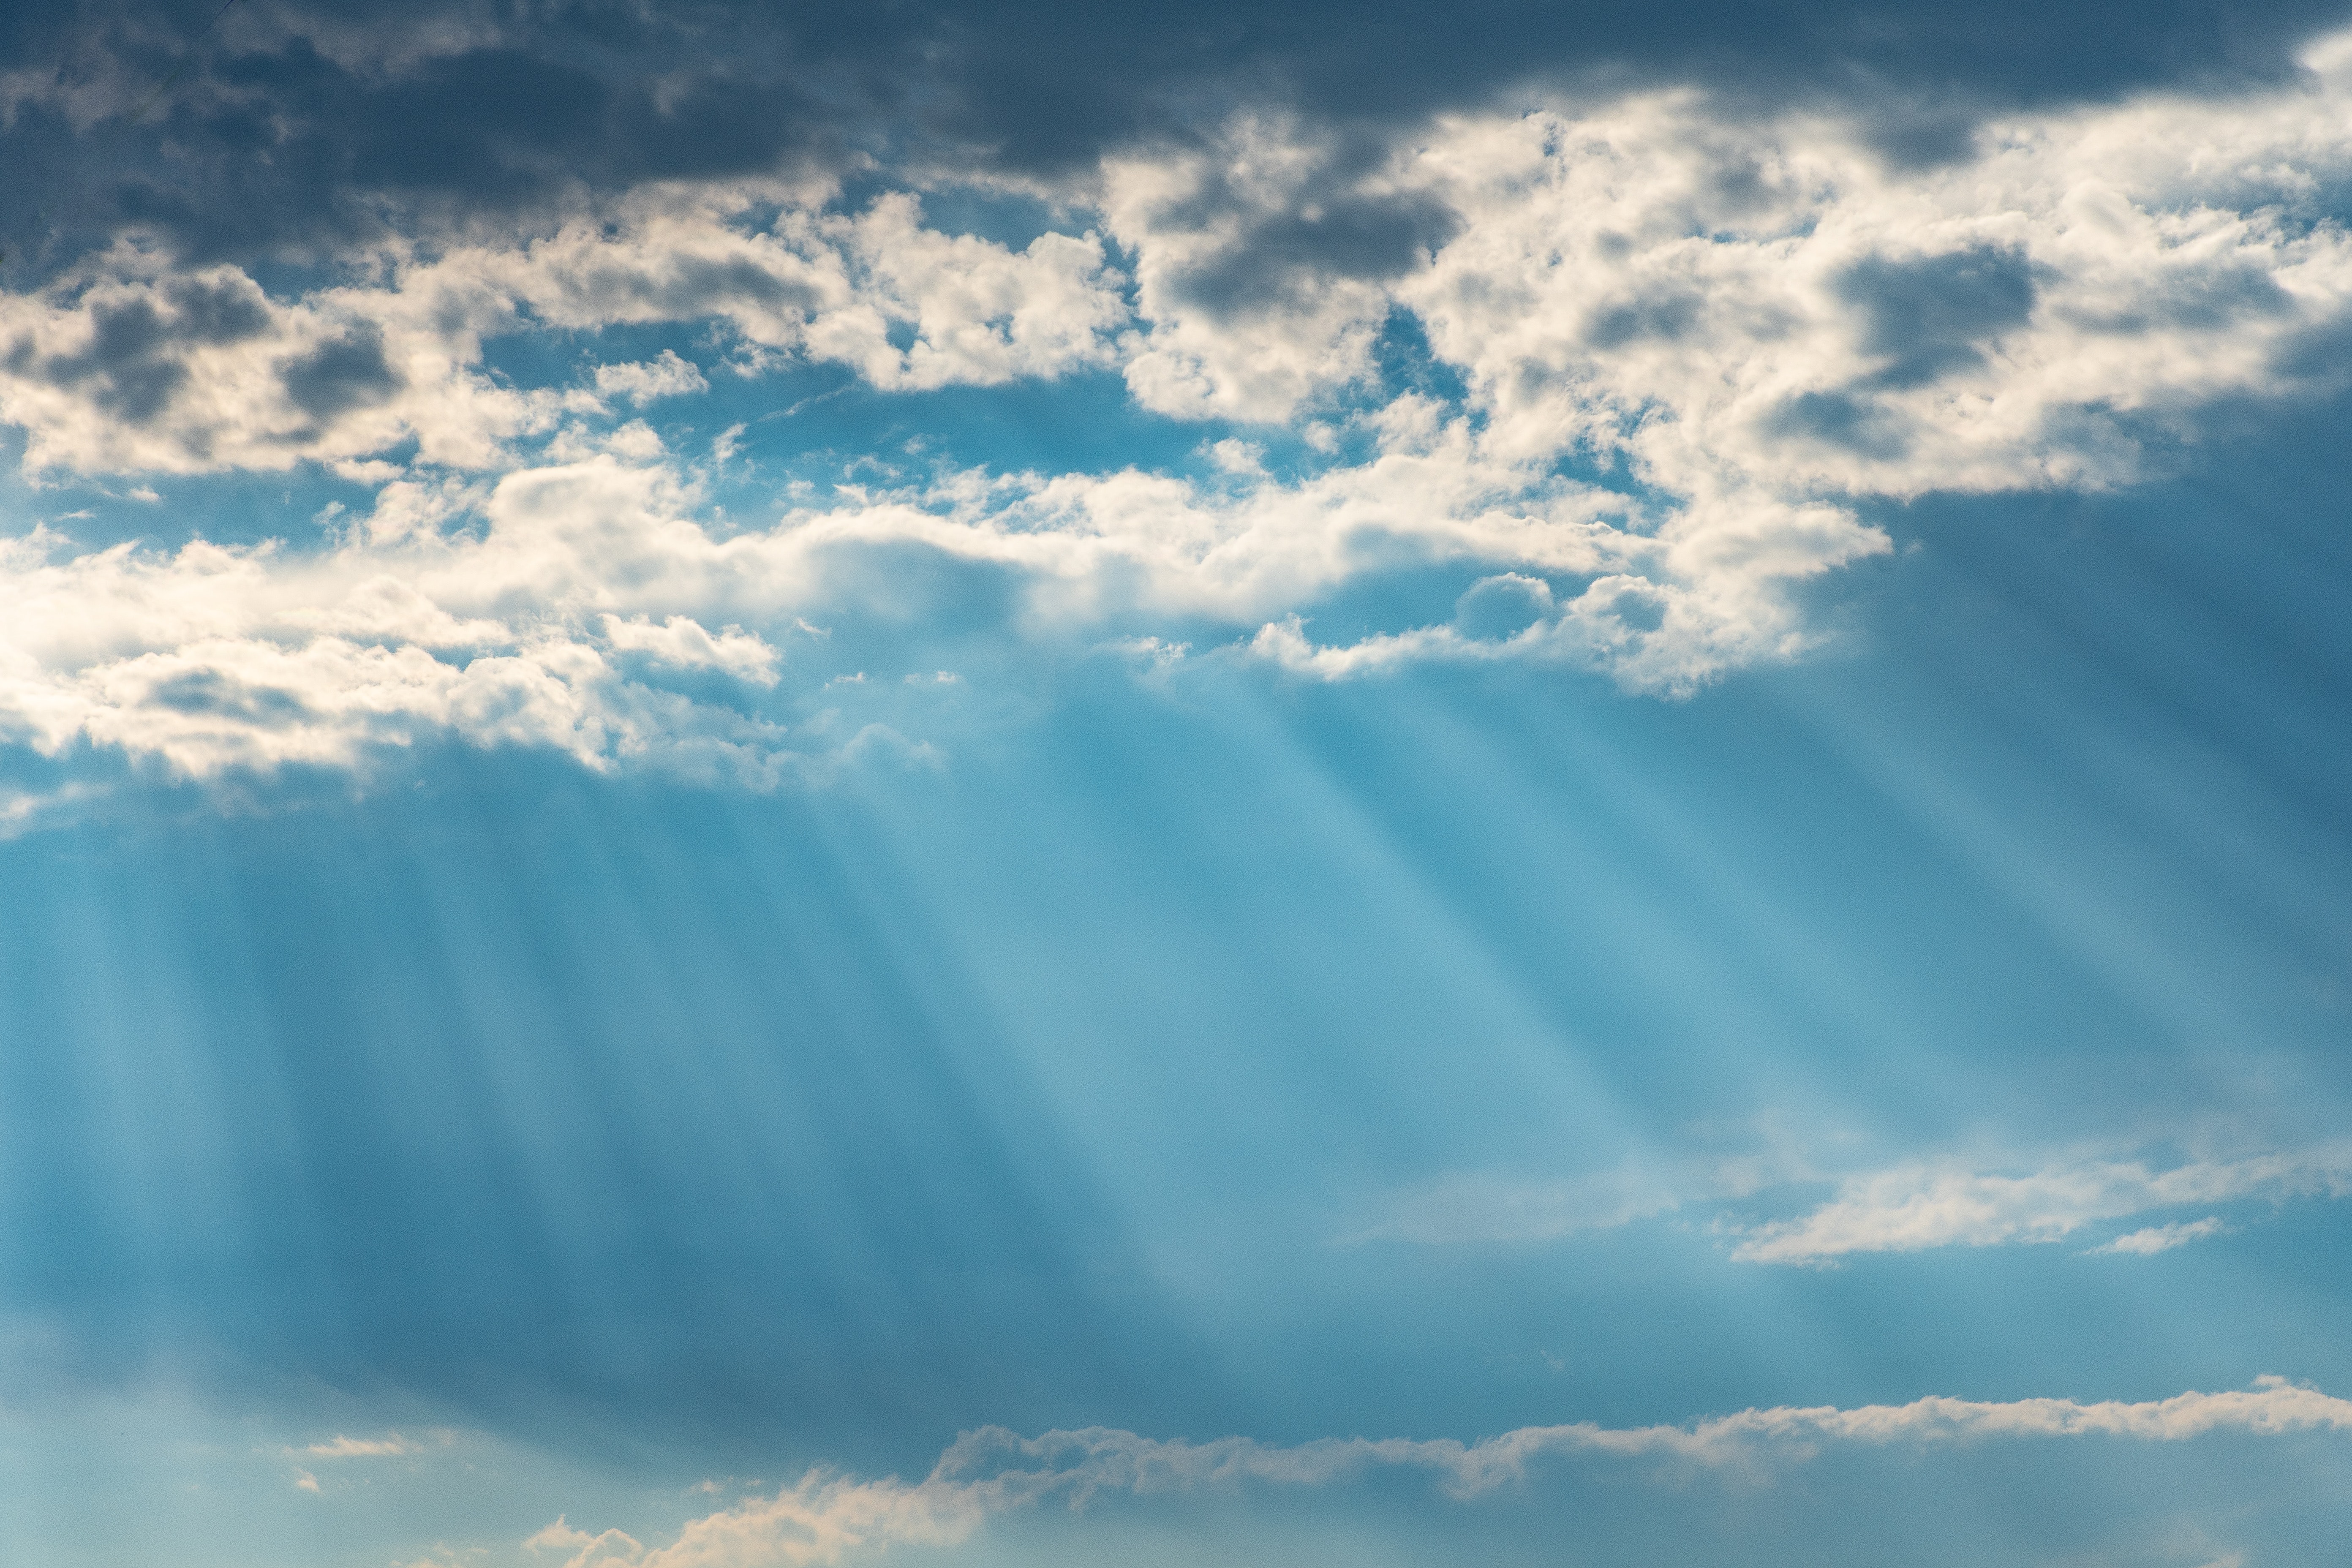
sky, cloud, daytime, atmosphere, cumulus, horizon, calm, sunlight, morning, meteorological phenomenon, computer wallpaper